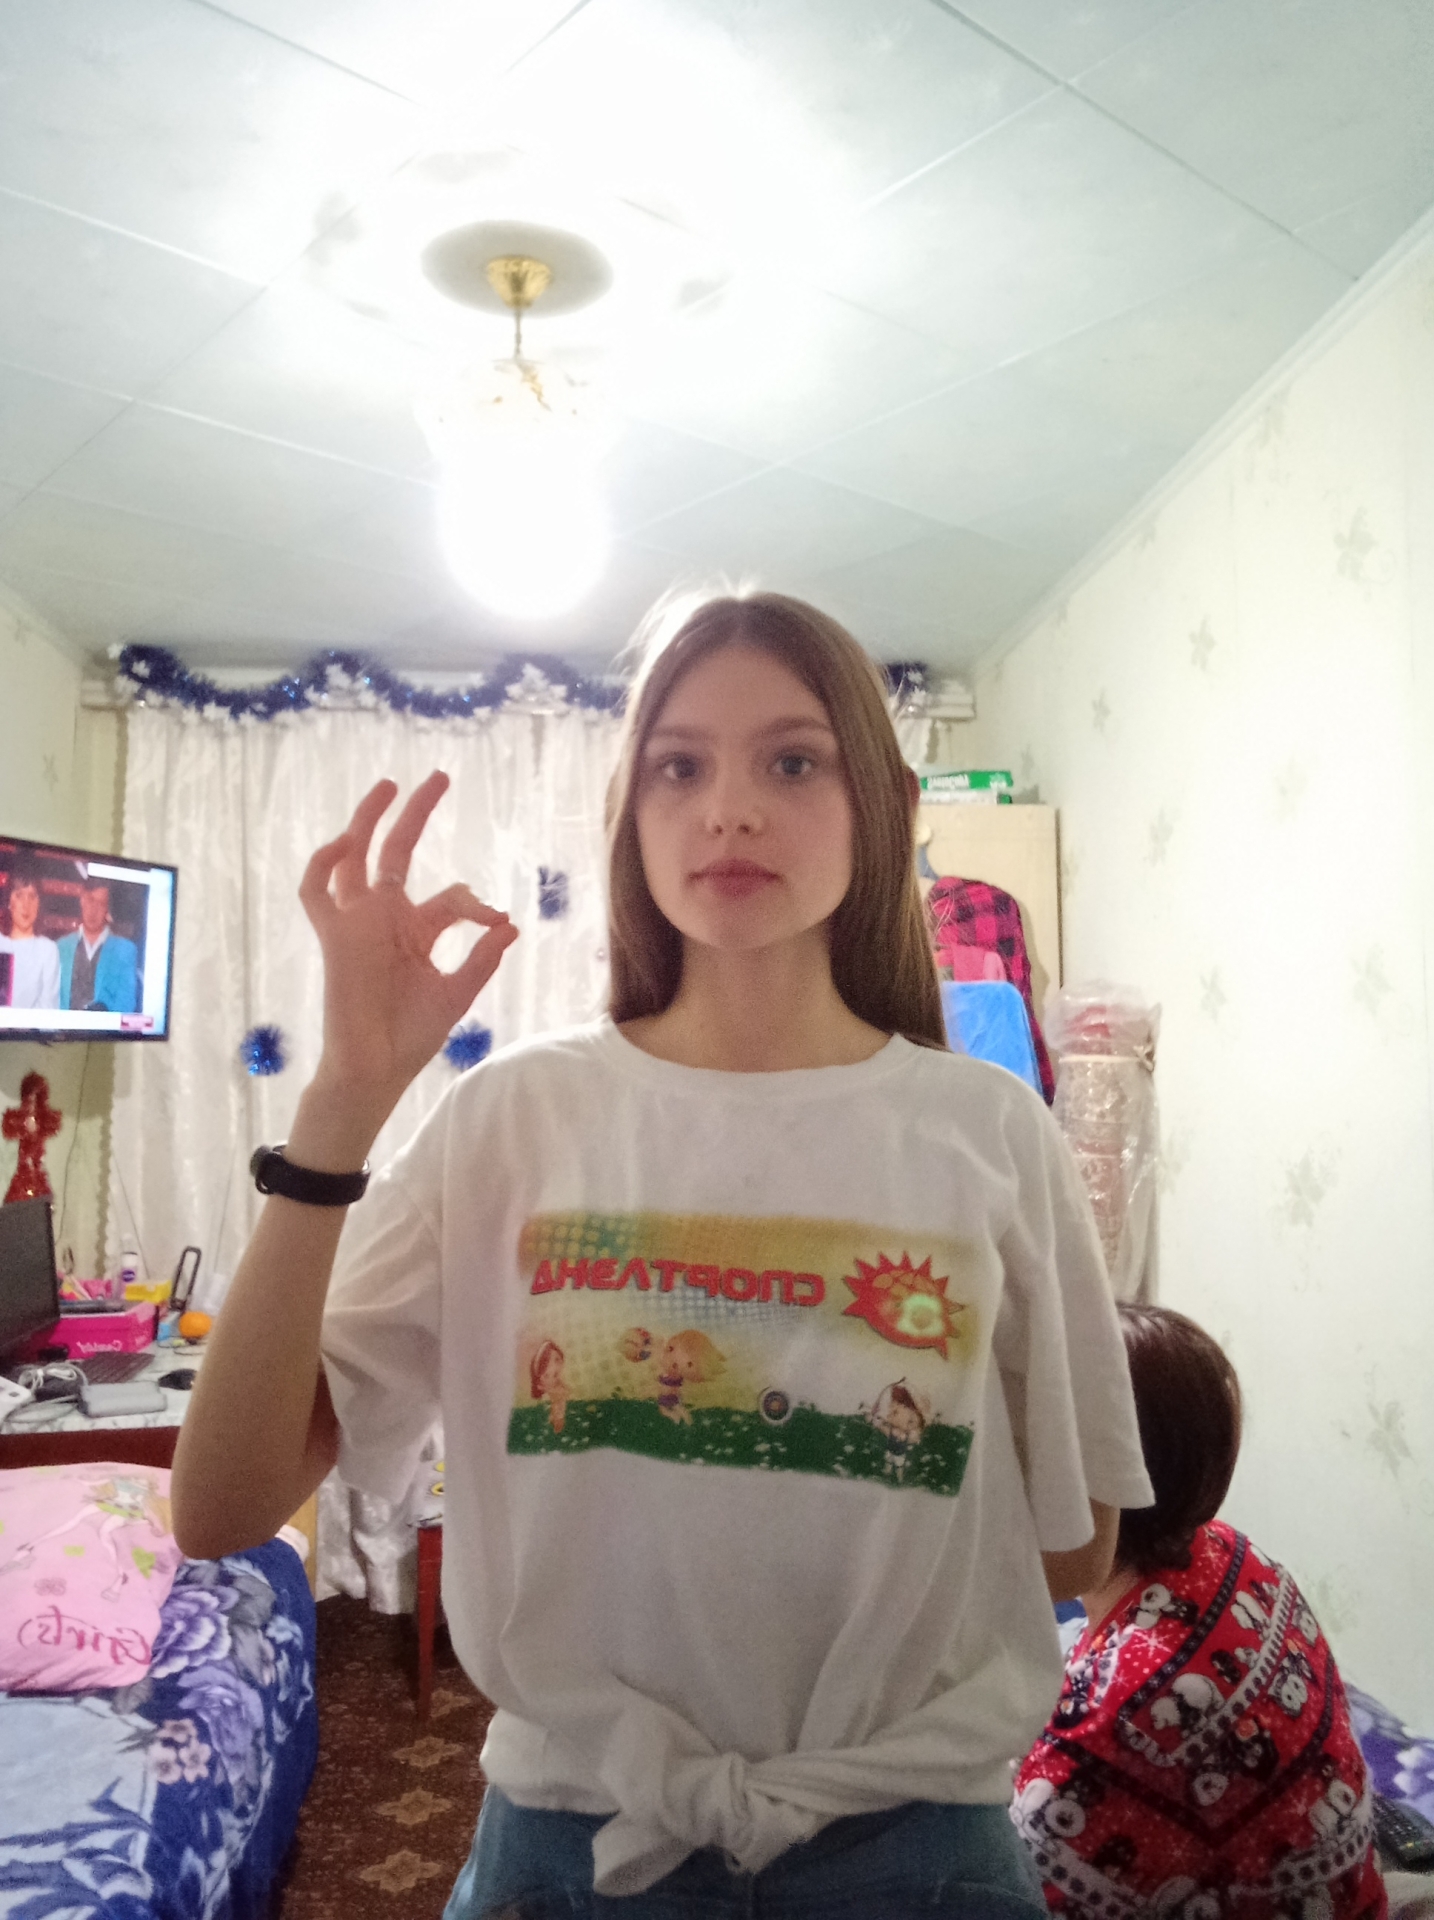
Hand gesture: ok